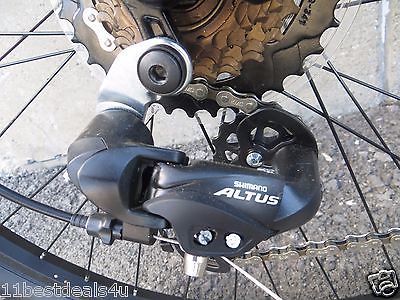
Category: bicycle